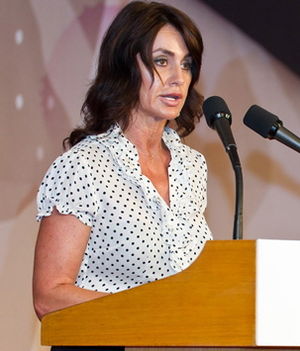
Nadia Comăneci
Nadia Comăneci er en rumænsk gymnast.